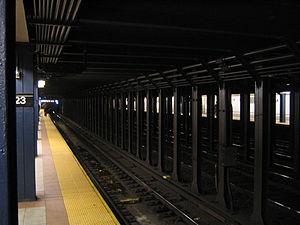
Station de la 23e